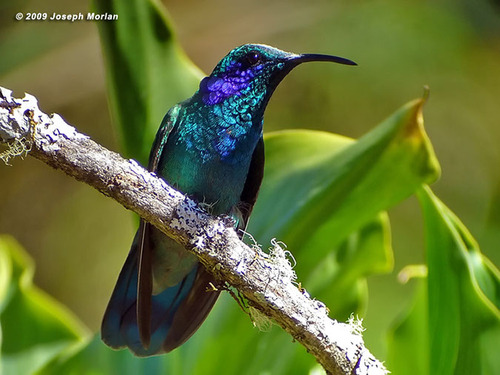
the bird has a long, thin bill, pearlescent blue and purple breast and and belly with yellow undertail coverts
this avian is petite compared to most with a shiny, radiant coat of blue, purple and aqua, and a black, needle like beak.
the bird has a black eyering and long curved bill that is black.
small blue purple and brown bird with long black slender beaka shiny teal and purple colored bird with long black beak.
a small colorful bird with a purple cheek patch, teal covering its face, belly and breast, green on its vent, and teal and blue inner and outer retrices.
this bird has wings that are blue and has a long bill
this bird has wings that are blue and has a black bill
this bird has shiny plumage of greenish grey, and a blue cheek patch.
this very small bird has a long slender dark colored beak and is covered with iridescent feathers in blue, green, purple and gray.
Species: Green Violetear